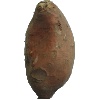
Label: potato_sweet